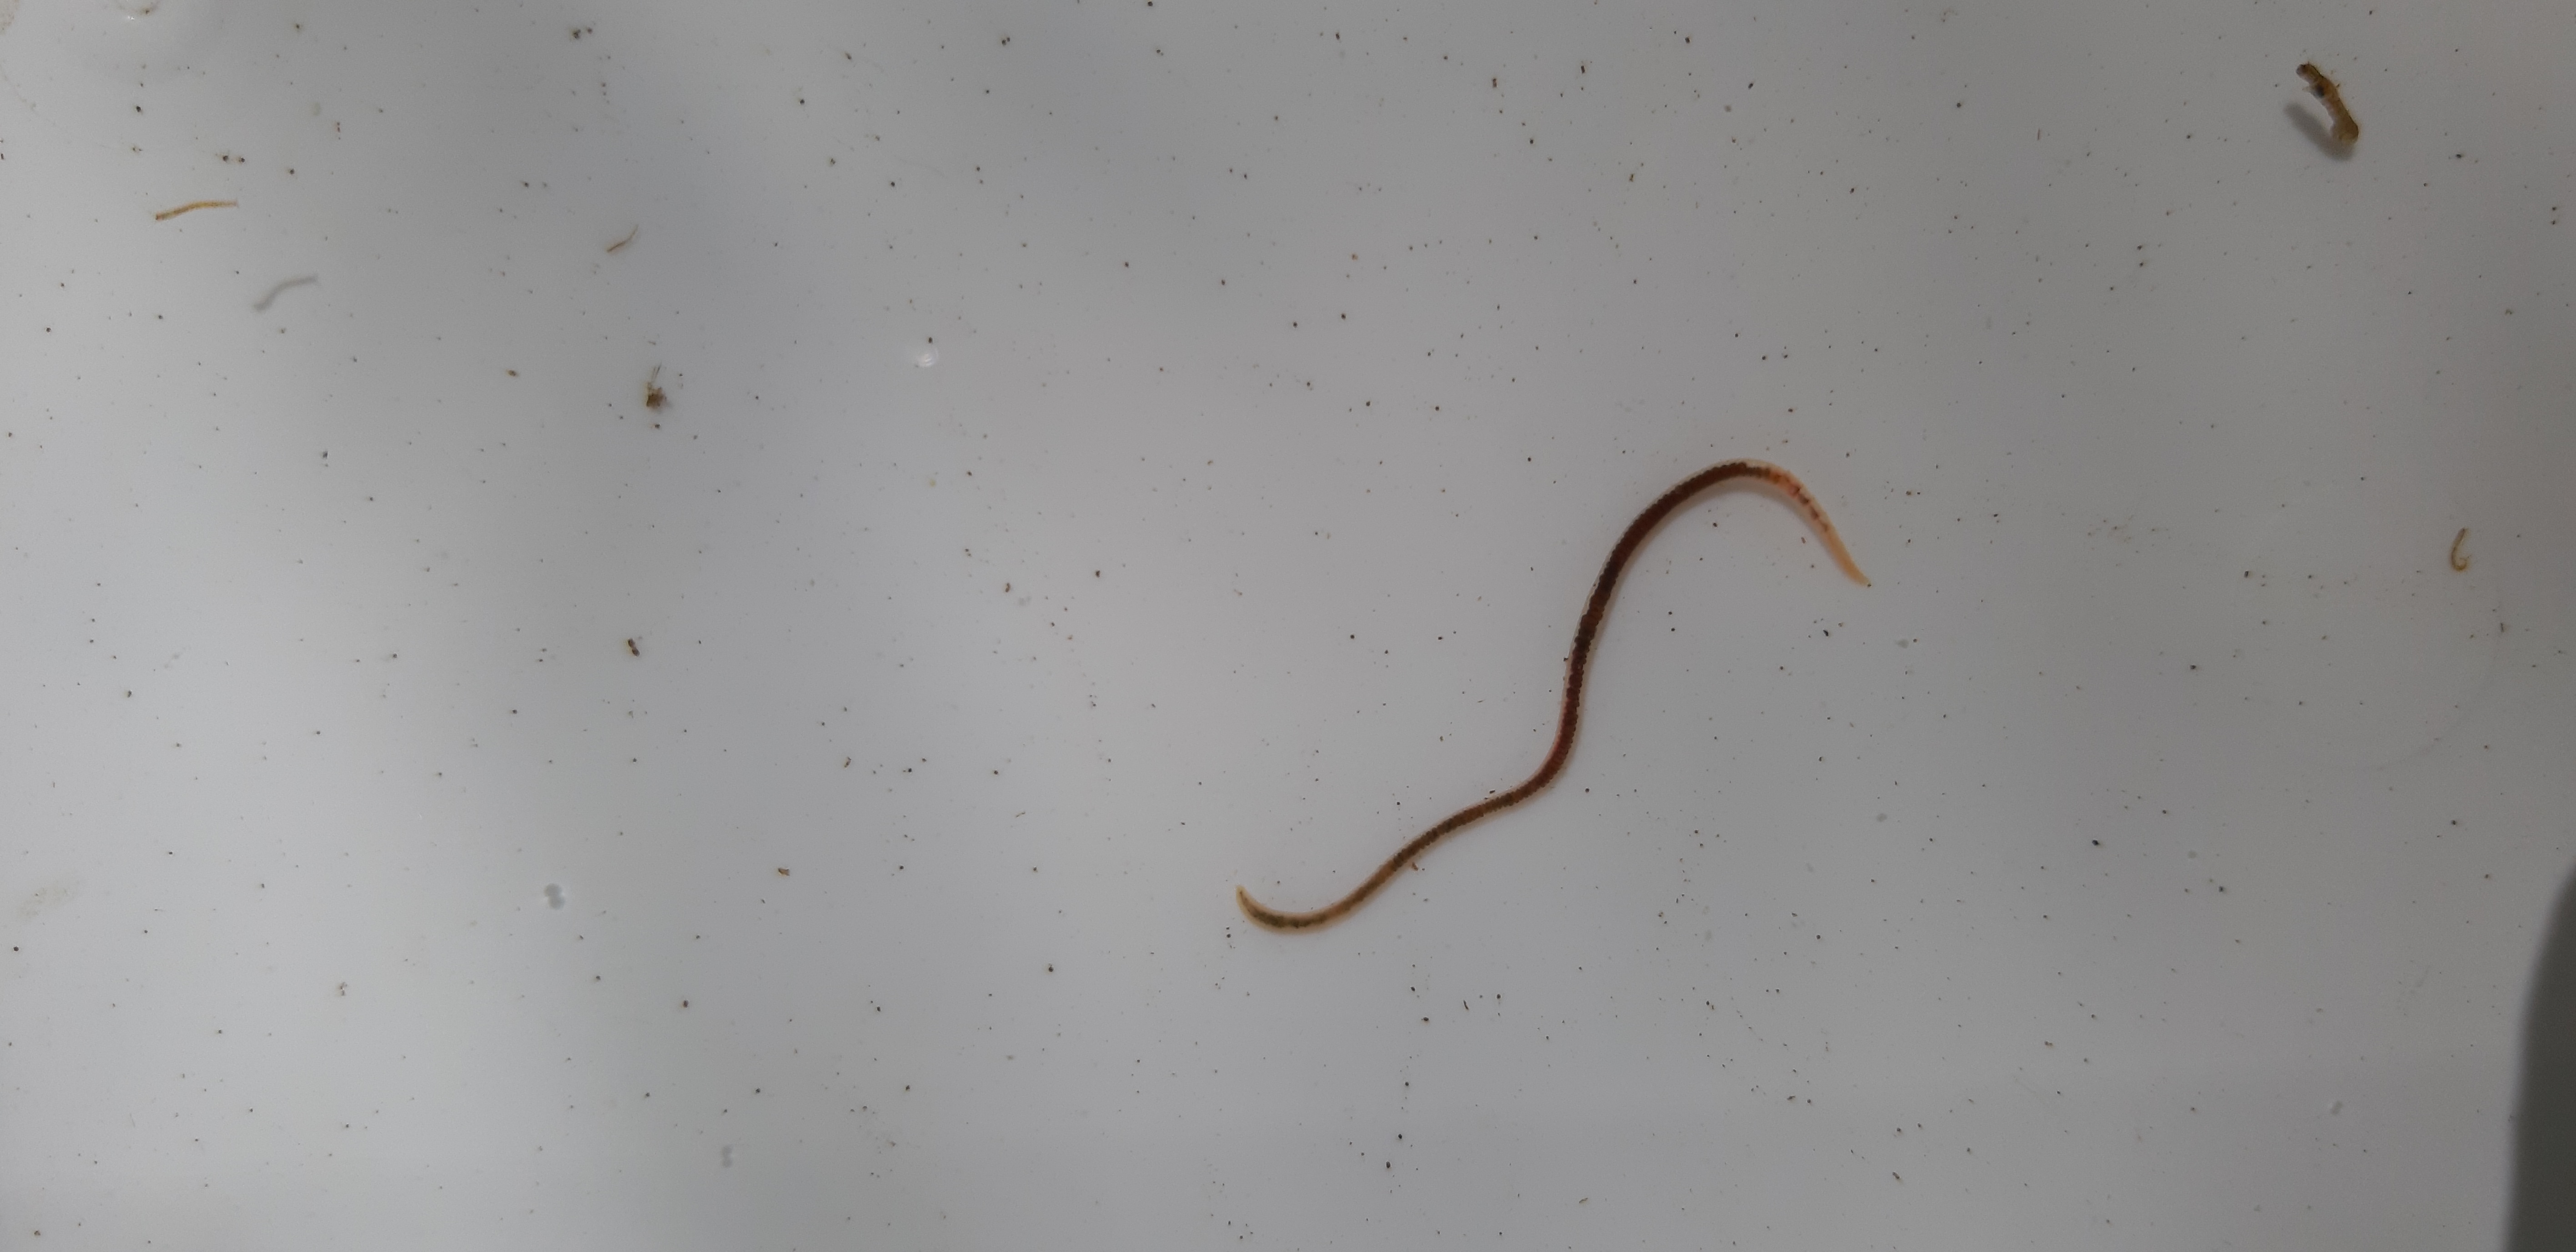
Macroinvertebrate group: worms